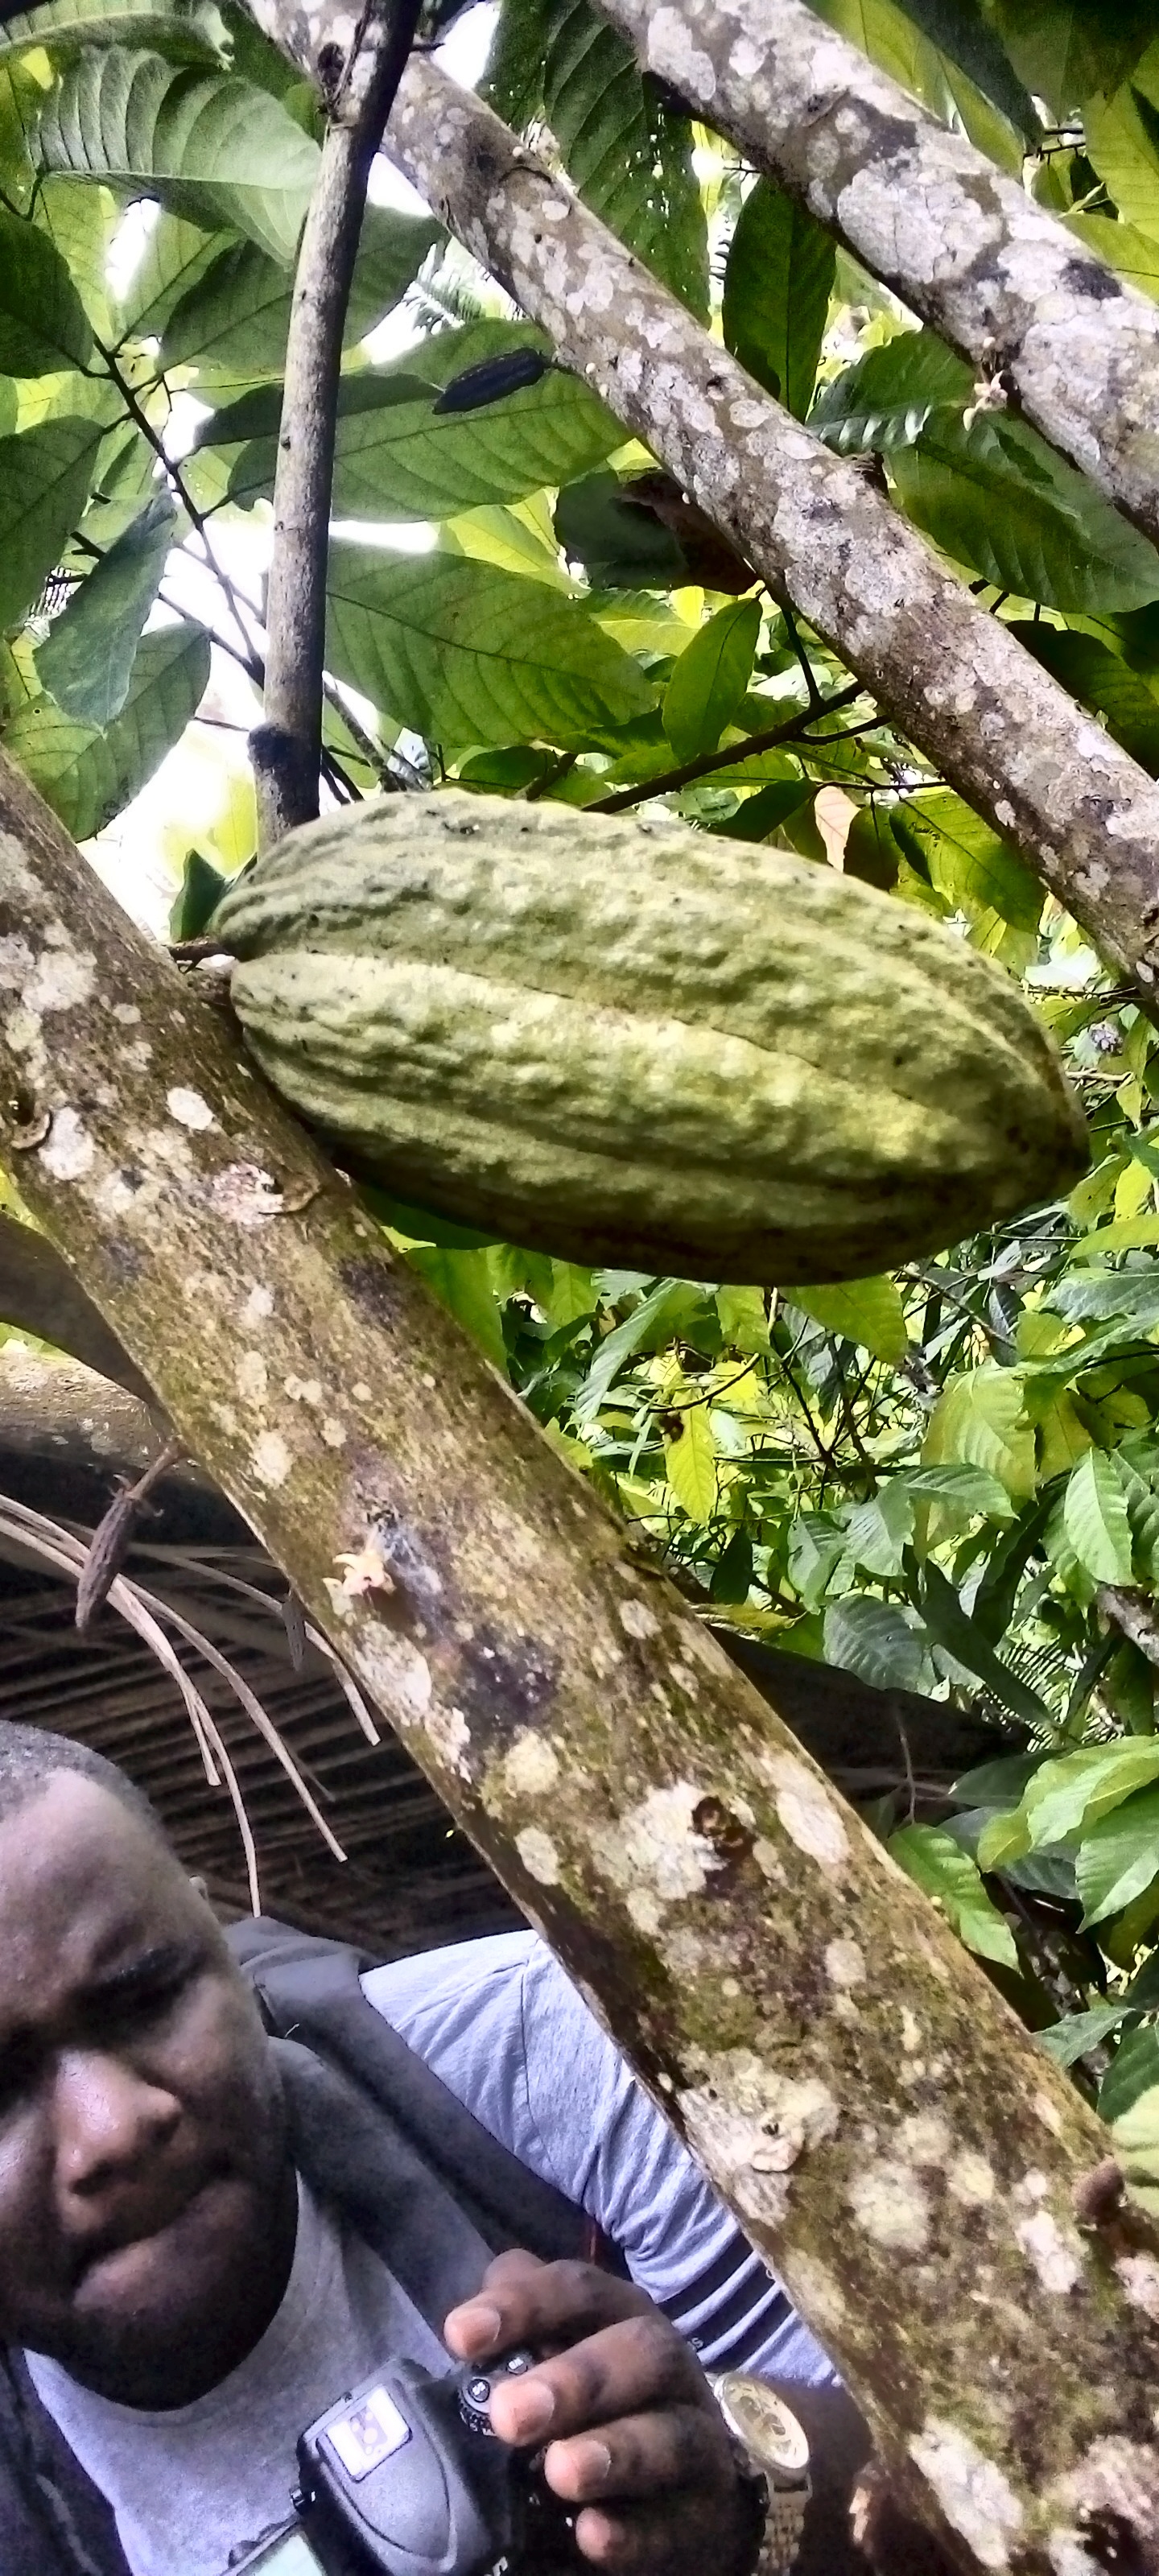
Maturity: mature
Variety: Guiana